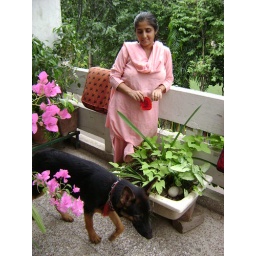
rashma and raga...a view in the balcony on the first floor of my house